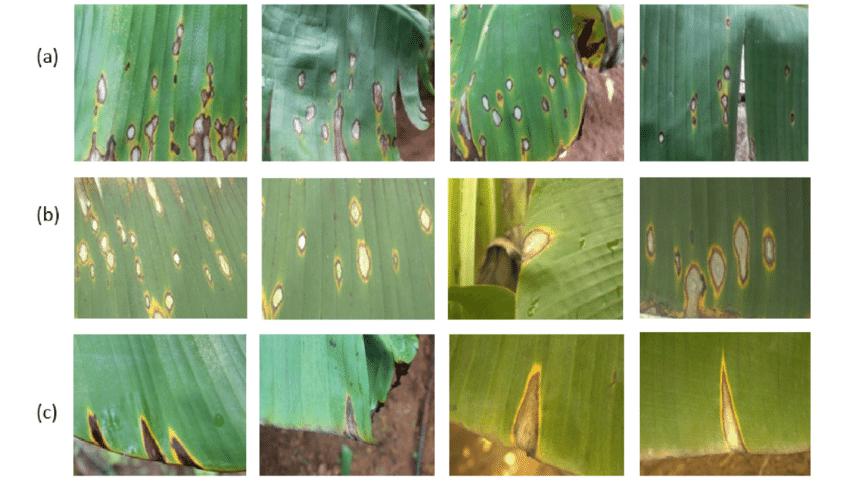
Plant: Banana
Disease: banana cordana leaf spot